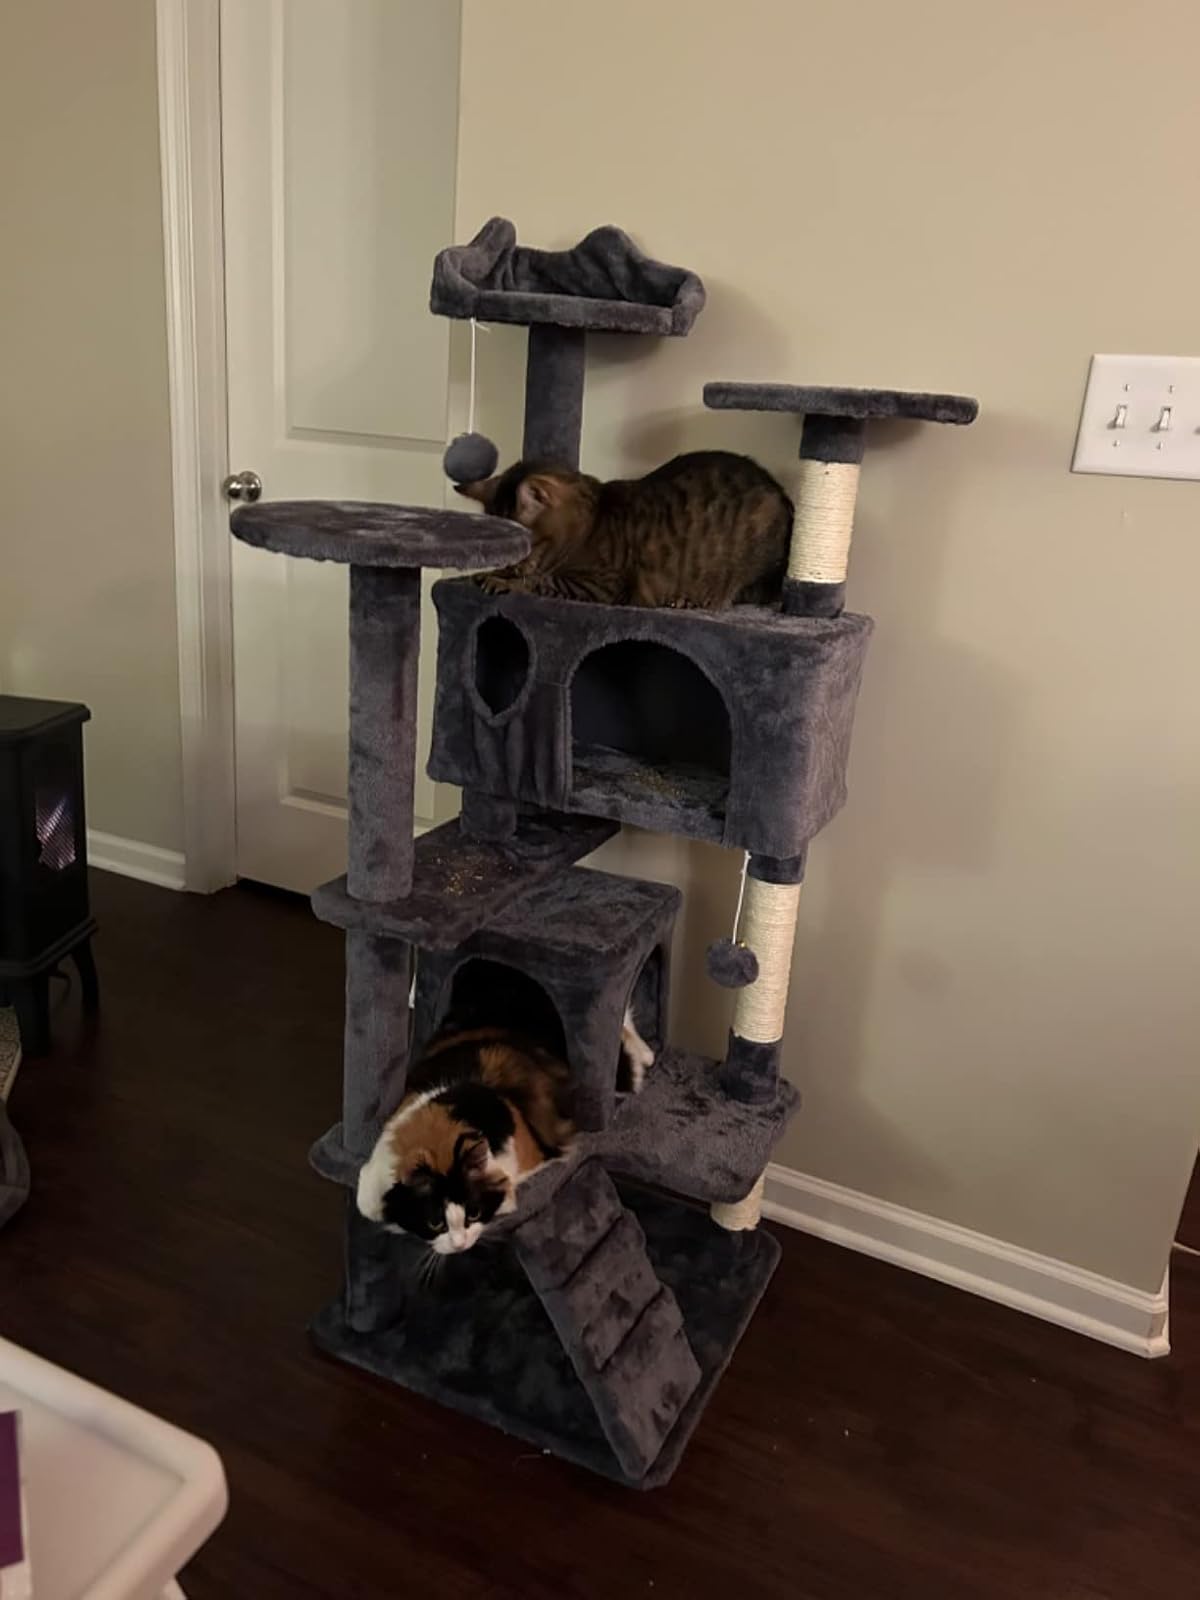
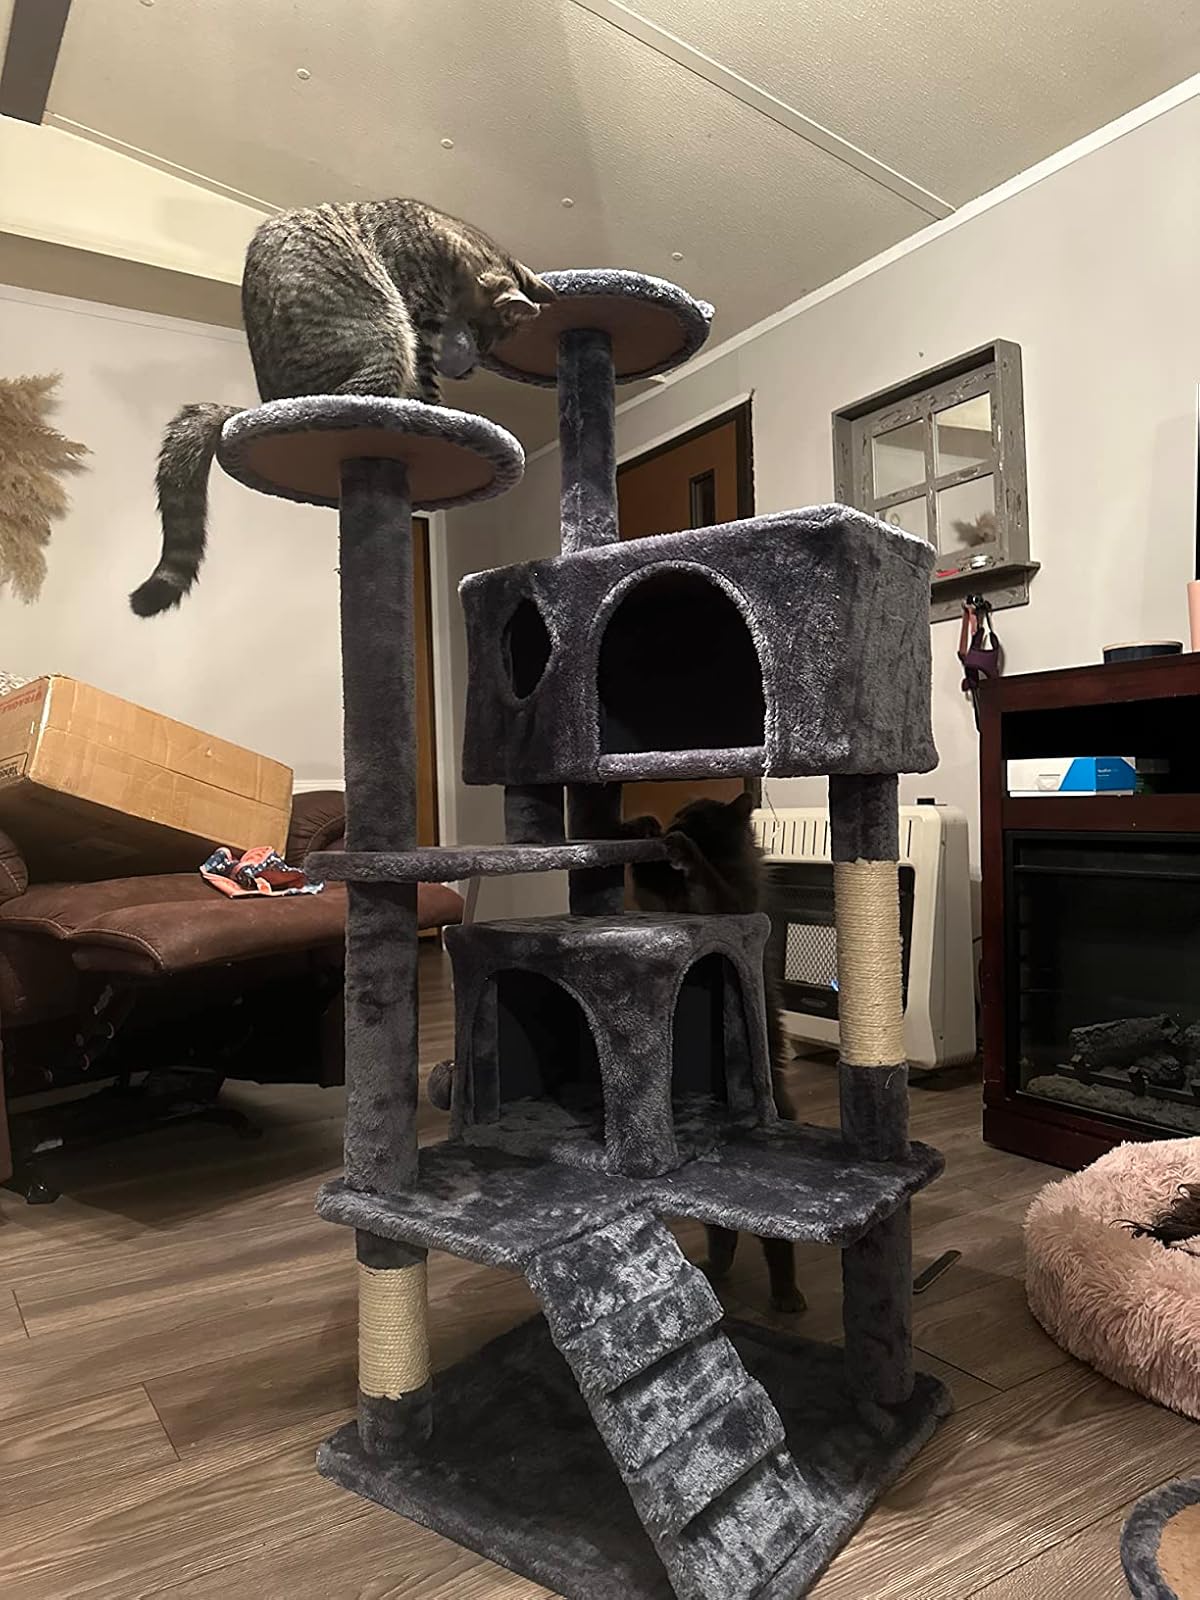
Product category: items_cat tree
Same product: yes